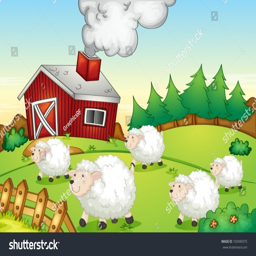
illustration of sheep on a farm